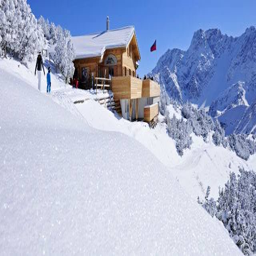
malbun ski resort lichtenstein